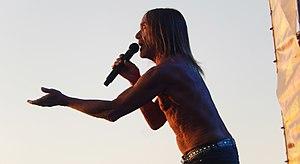
Iggy Pop à la Fête du Bruit de Landerneau en 2016.
Iggy Pop [ɪgi pɑp], nom de scène de James Newell Osterberg Jr., né le 21 avril 1947 à Muskegon dans le Michigan, est un chanteur, compositeur et acteur américain.